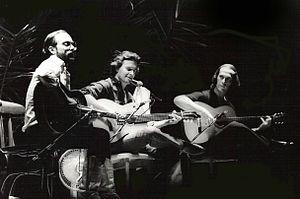
Francisco Sánchez Gómez, connu sous le nom de Paco de Lucía [ˈpä.ko̞ ð̞e̞ lu.ˈθi.ä], né le 21 décembre 1947 à Algésiras en Espagne et mort le 25 février 2014 à Playa del Carmen au Mexique, est un guitariste espagnol.